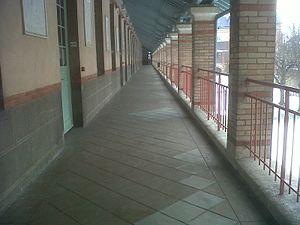
Couloir du premier étage, bâtiment de Cours.
L'ancien lycée de jeunes filles du Mans, aussi nommé lycée Berthelot est un édifice français situé dans la ville du Mans. Il se situe rue Berthelot à la démarcation des quartiers Saint-Nicolas, Jacobins et Bollée. Le bâtiment abrite aujourd'hui le collège Berthelot. Les bâtiments furent créés en 1906, plus de quatre ans après la prise de décision définitive de sa construction. Il fut alors divisé en trois grands bâtiments : un nord, un ouest et un sud. Le lycée est inauguré par de nombreuses fêtes les 11 et 12 mai 1907. À l'époque, il est le seul lycée de jeunes filles de la ville et la troisième grande institution d'enseignement public avec le lycée public pour garçons et l'école normale du Mans.